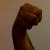
The image shows a hand gesture representing the letter 'M' in Indian Sign Language.